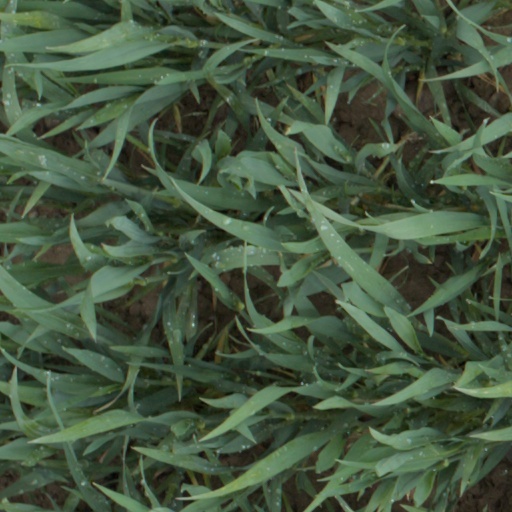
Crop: wheat